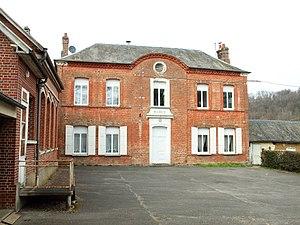
Inval-Boiron (Somme, France)
Inval-Boiron est une commune française rurale située dans le département de la Somme, en région Hauts-de-France.